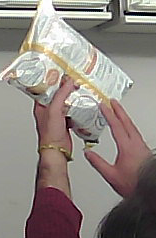
Product: lays_classic